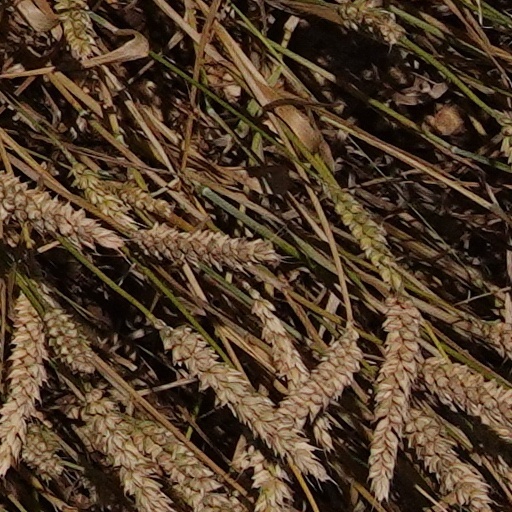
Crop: wheat